Question: Please indicate a possible affordance area of bicycle that can be used for sitting
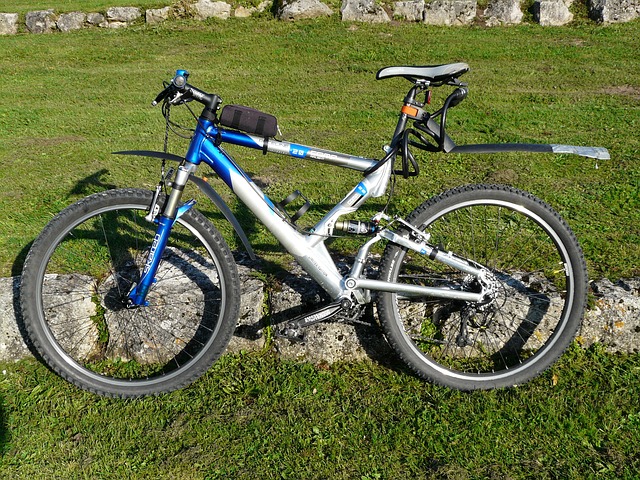
Answer: [376, 58, 473, 86]